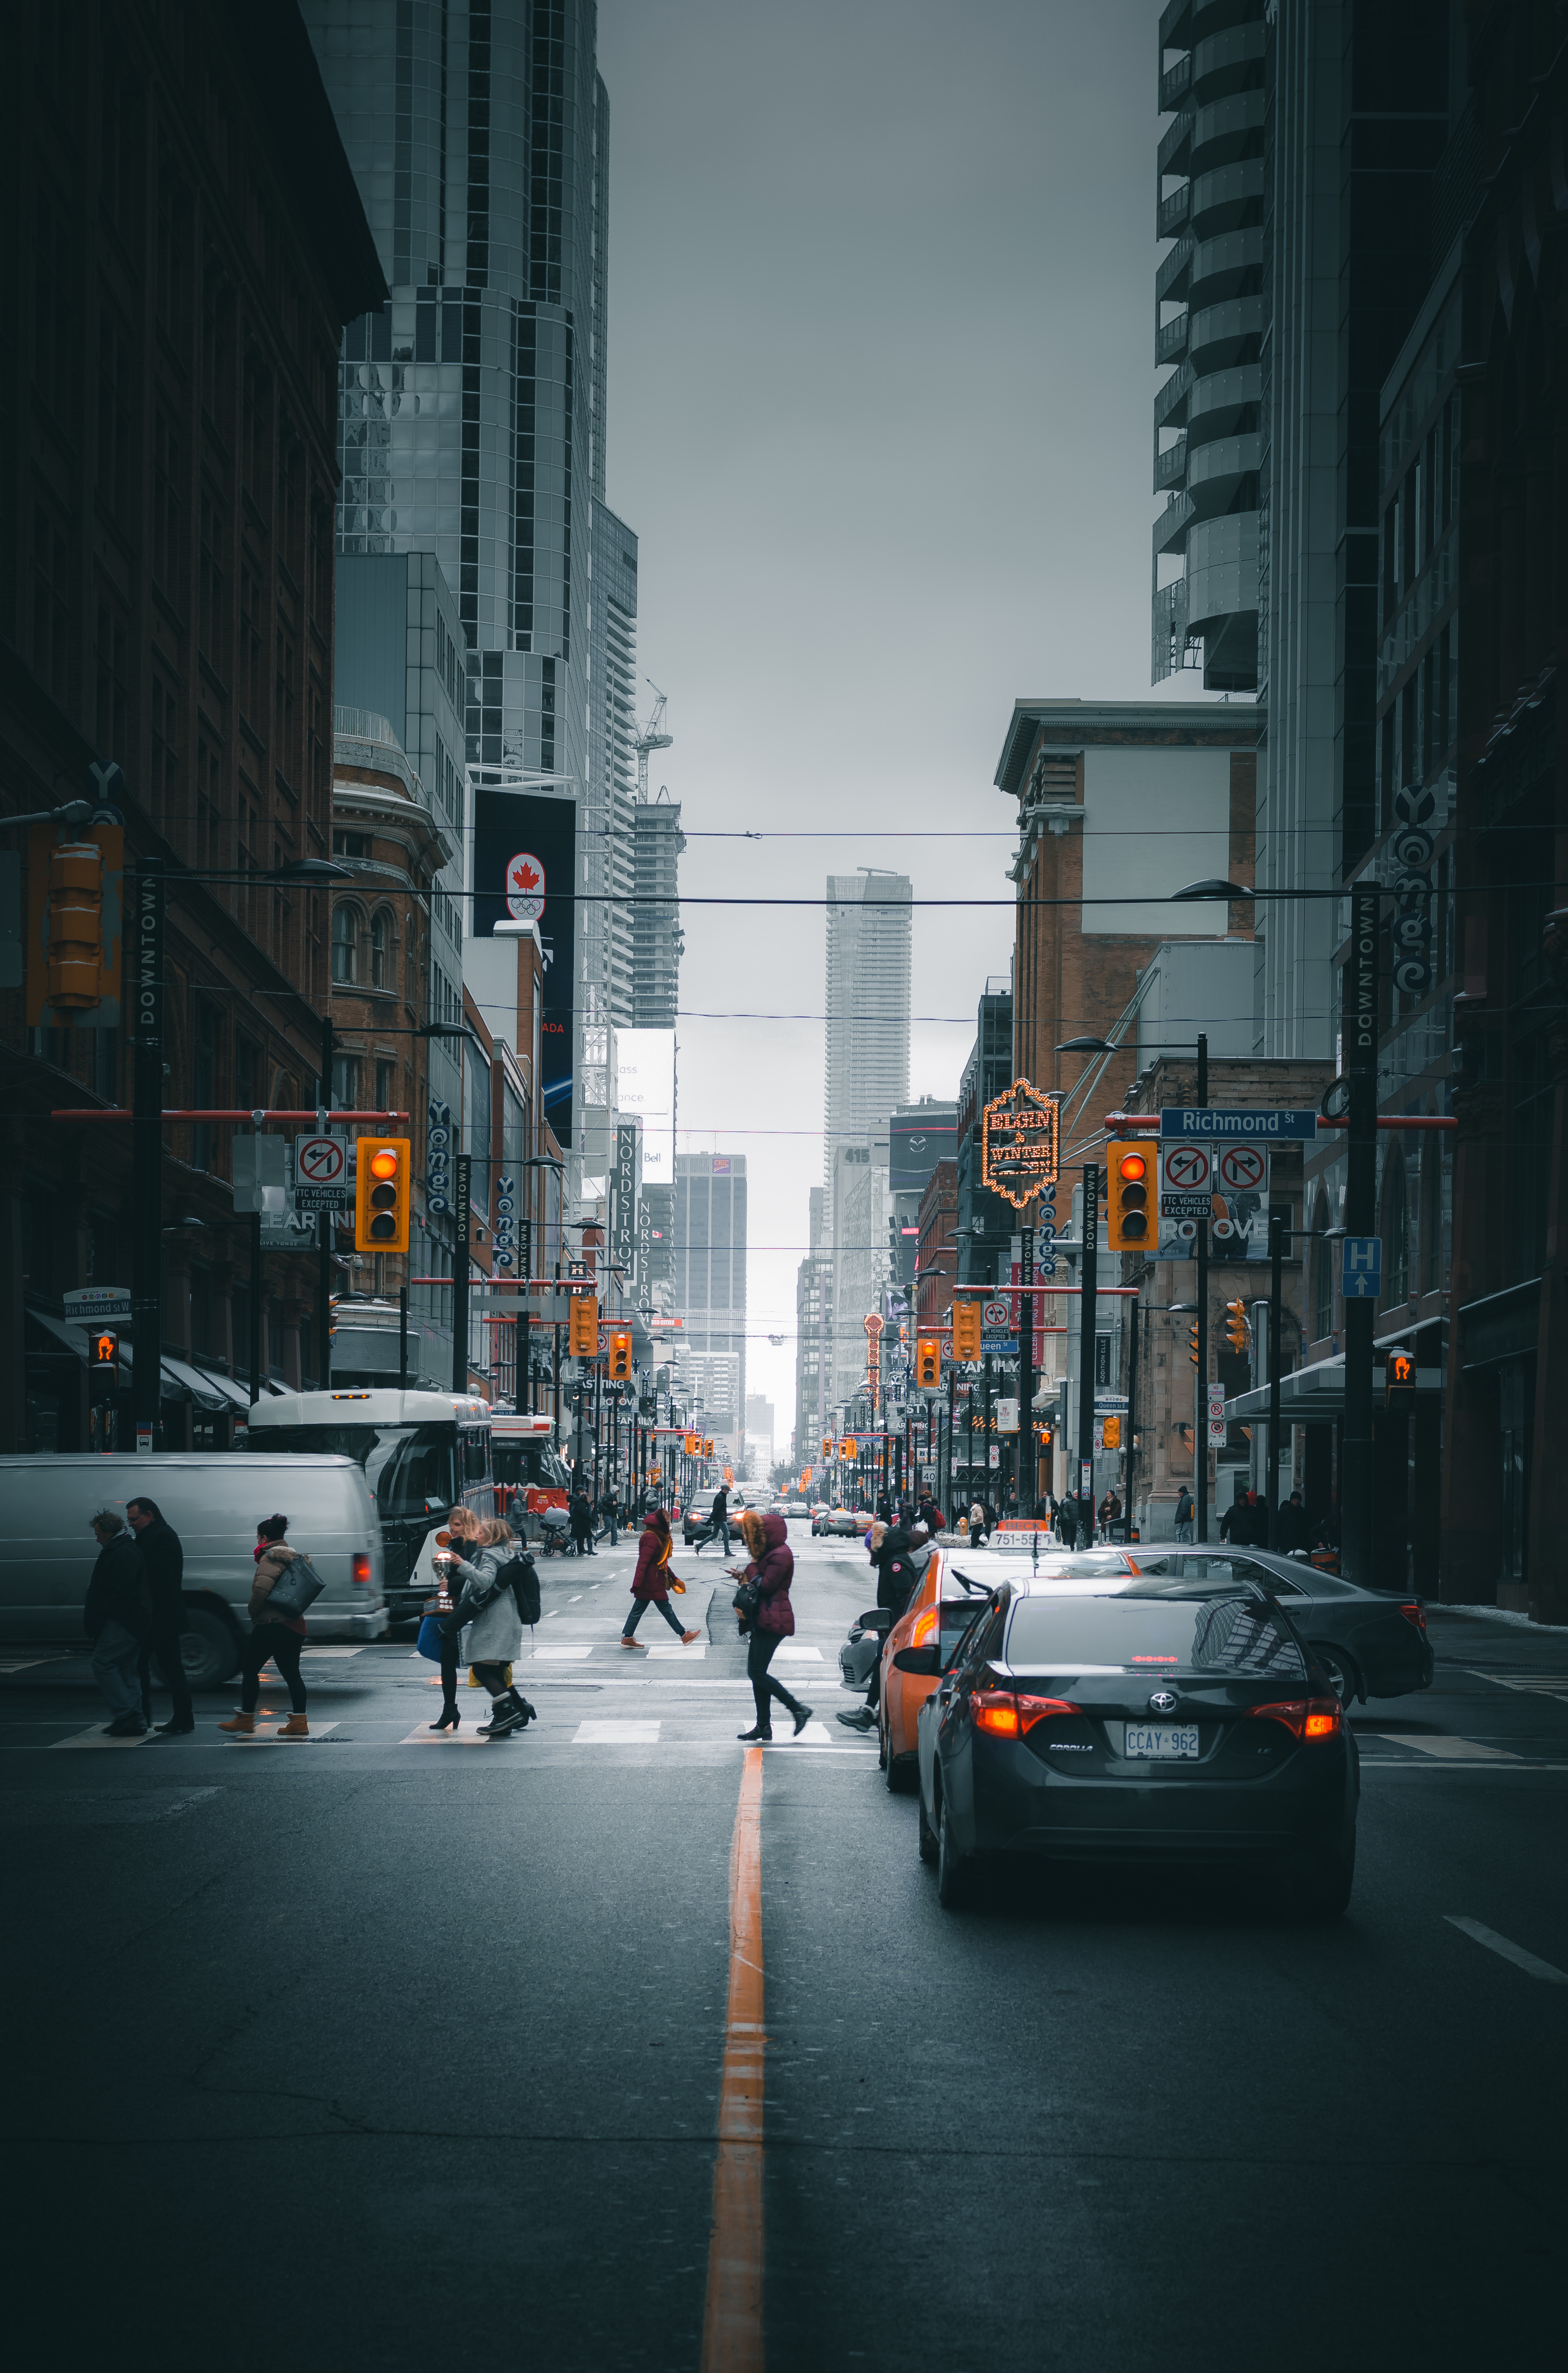
urban area, metropolitan area, street, city, metropolis, road, downtown, human settlement, town, pedestrian, daytime, night, infrastructure, lane, architecture, evening, thoroughfare, traffic, cityscape, neighbourhood, building, skyscraper, photography, vehicle, pedestrian crossing, nonbuilding structure, winter, road surface, car